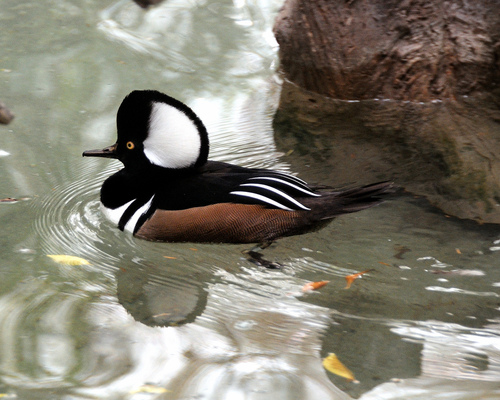
an exotic looking bird with a tall but skinny head with a lard white spot. it has a black back with white stripes and a brown stomach.
this bird is brown with black and white on its back and has a long, pointy beak.
this is a bird with a brown belly, black back and a white head.
a medium sized bird with a very large crest and medium sized bill
this strange aquatic bird has a very distinct black and white head and a flat thin bill.
this bird has wings that are black and white and has a big crown
this bird has wings that are black and white and has a big crown
this black and white bird has a large nape, and a large black bill.
a bird with a brown belly and breast, the bill is black and pointed and black crown
this bird has black and white stripes on its body, a brown belly, a head that is flat, a short tail, and a downward curved beak.
Species: Hooded Merganser